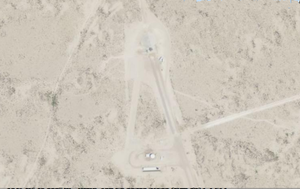
Corn Ranch est une base de lancement du programme de fusées Blue Origin. Le site de lancement du projet Blue Origin se trouve à 40,2 kilomètres au nord de Van Horn, au Texas. Il se trouve dans une grande propriété privée connue sous le nom de Corn Ranch. Le site ouvre après une proposition au FAA en 2006; cette proposition documente le site de lancement privé, qui comprendrait un centre de traitement des véhicules, un complexe de lancement, un centre d'atterrissage et de récupération des véhicules, un centre de formation participant au vol spatial et d'autres installations de soutien mineurs.